Clark V. Poling

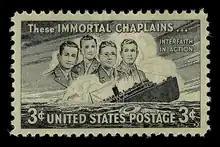
Four Chaplains stamp, 1948

The four chaplains were all awarded the Distinguished Service Cross and the Purple Heart and received national acclaim for their courage and self-sacrifice. A chapel in their honor was dedicated on February 3, 1951, by President Harry S. Truman at Grace Baptist Church of Philadelphia. The Four Chaplains' Medal was established by act of Congress on July 14, 1960, and was presented posthumously to their next of kin by Secretary of the Army Wilber M. Brucker at Ft. Myer, Virginia on January 18, 1961.